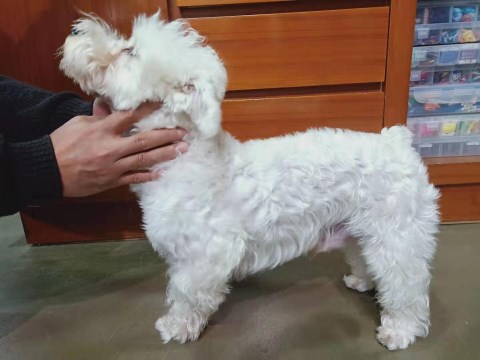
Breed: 2342-n000102-miniature_schnauzer